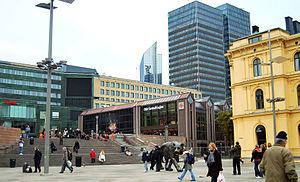
La gare centrale d'Oslo est la principale gare ferroviaire de la ville d'Oslo.